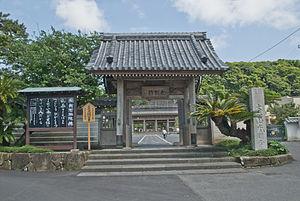
Le sōmon est le portail se trouvant à l'entrée des temples bouddhistes au Japon. Il précède souvent le sanmon, plus grand et plus important.